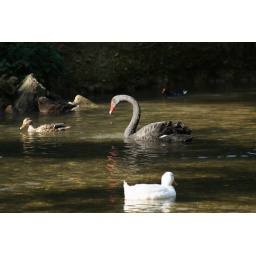
lovely black swan on the river in the cotswolds